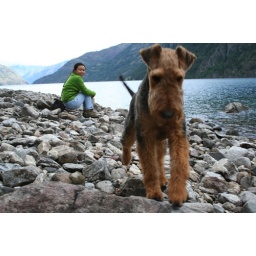
Kimi has a ball of a time by the lake, totally offleashed. I am in the background, soaking in the lake views.